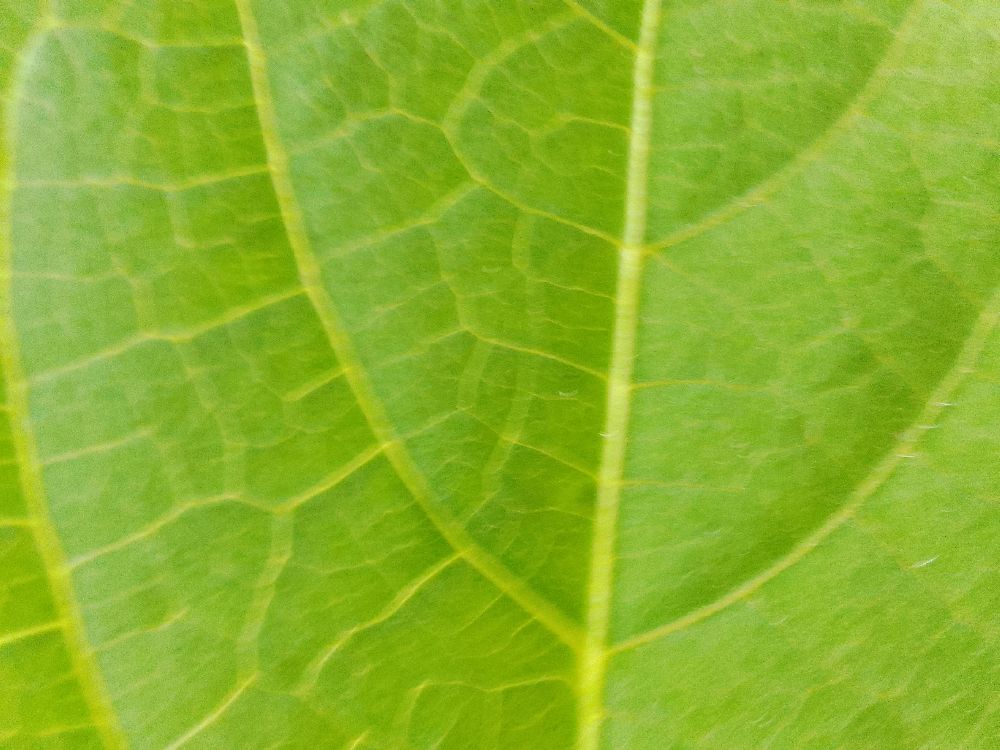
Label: healthy